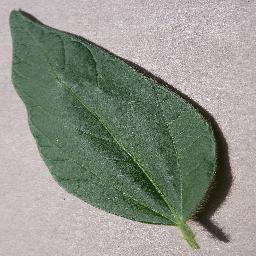
Label: Soybean___healthy